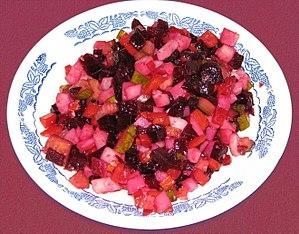
Lavinaigrette est une salade d'origine russe. C'est un mélange de betteraves, de pommes de terre, de carottes, coupées en dés, avec de l'oignon. On peut également ajouter de la choucroute, des pois ou des fèves. Malgré son nom, le plat n'est généralement pas additionné de vinaigrette, mais plutôt d'huile ou de saumure de concombre ou de choucroute.